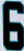
Number: 6